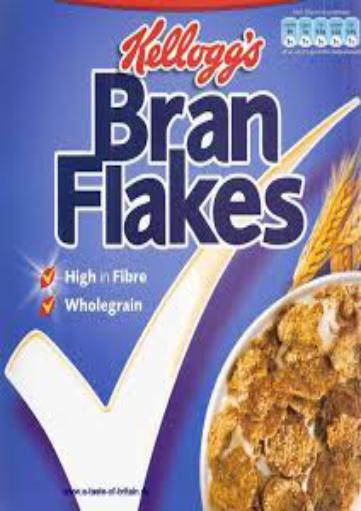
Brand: Bran Flakes
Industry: Food